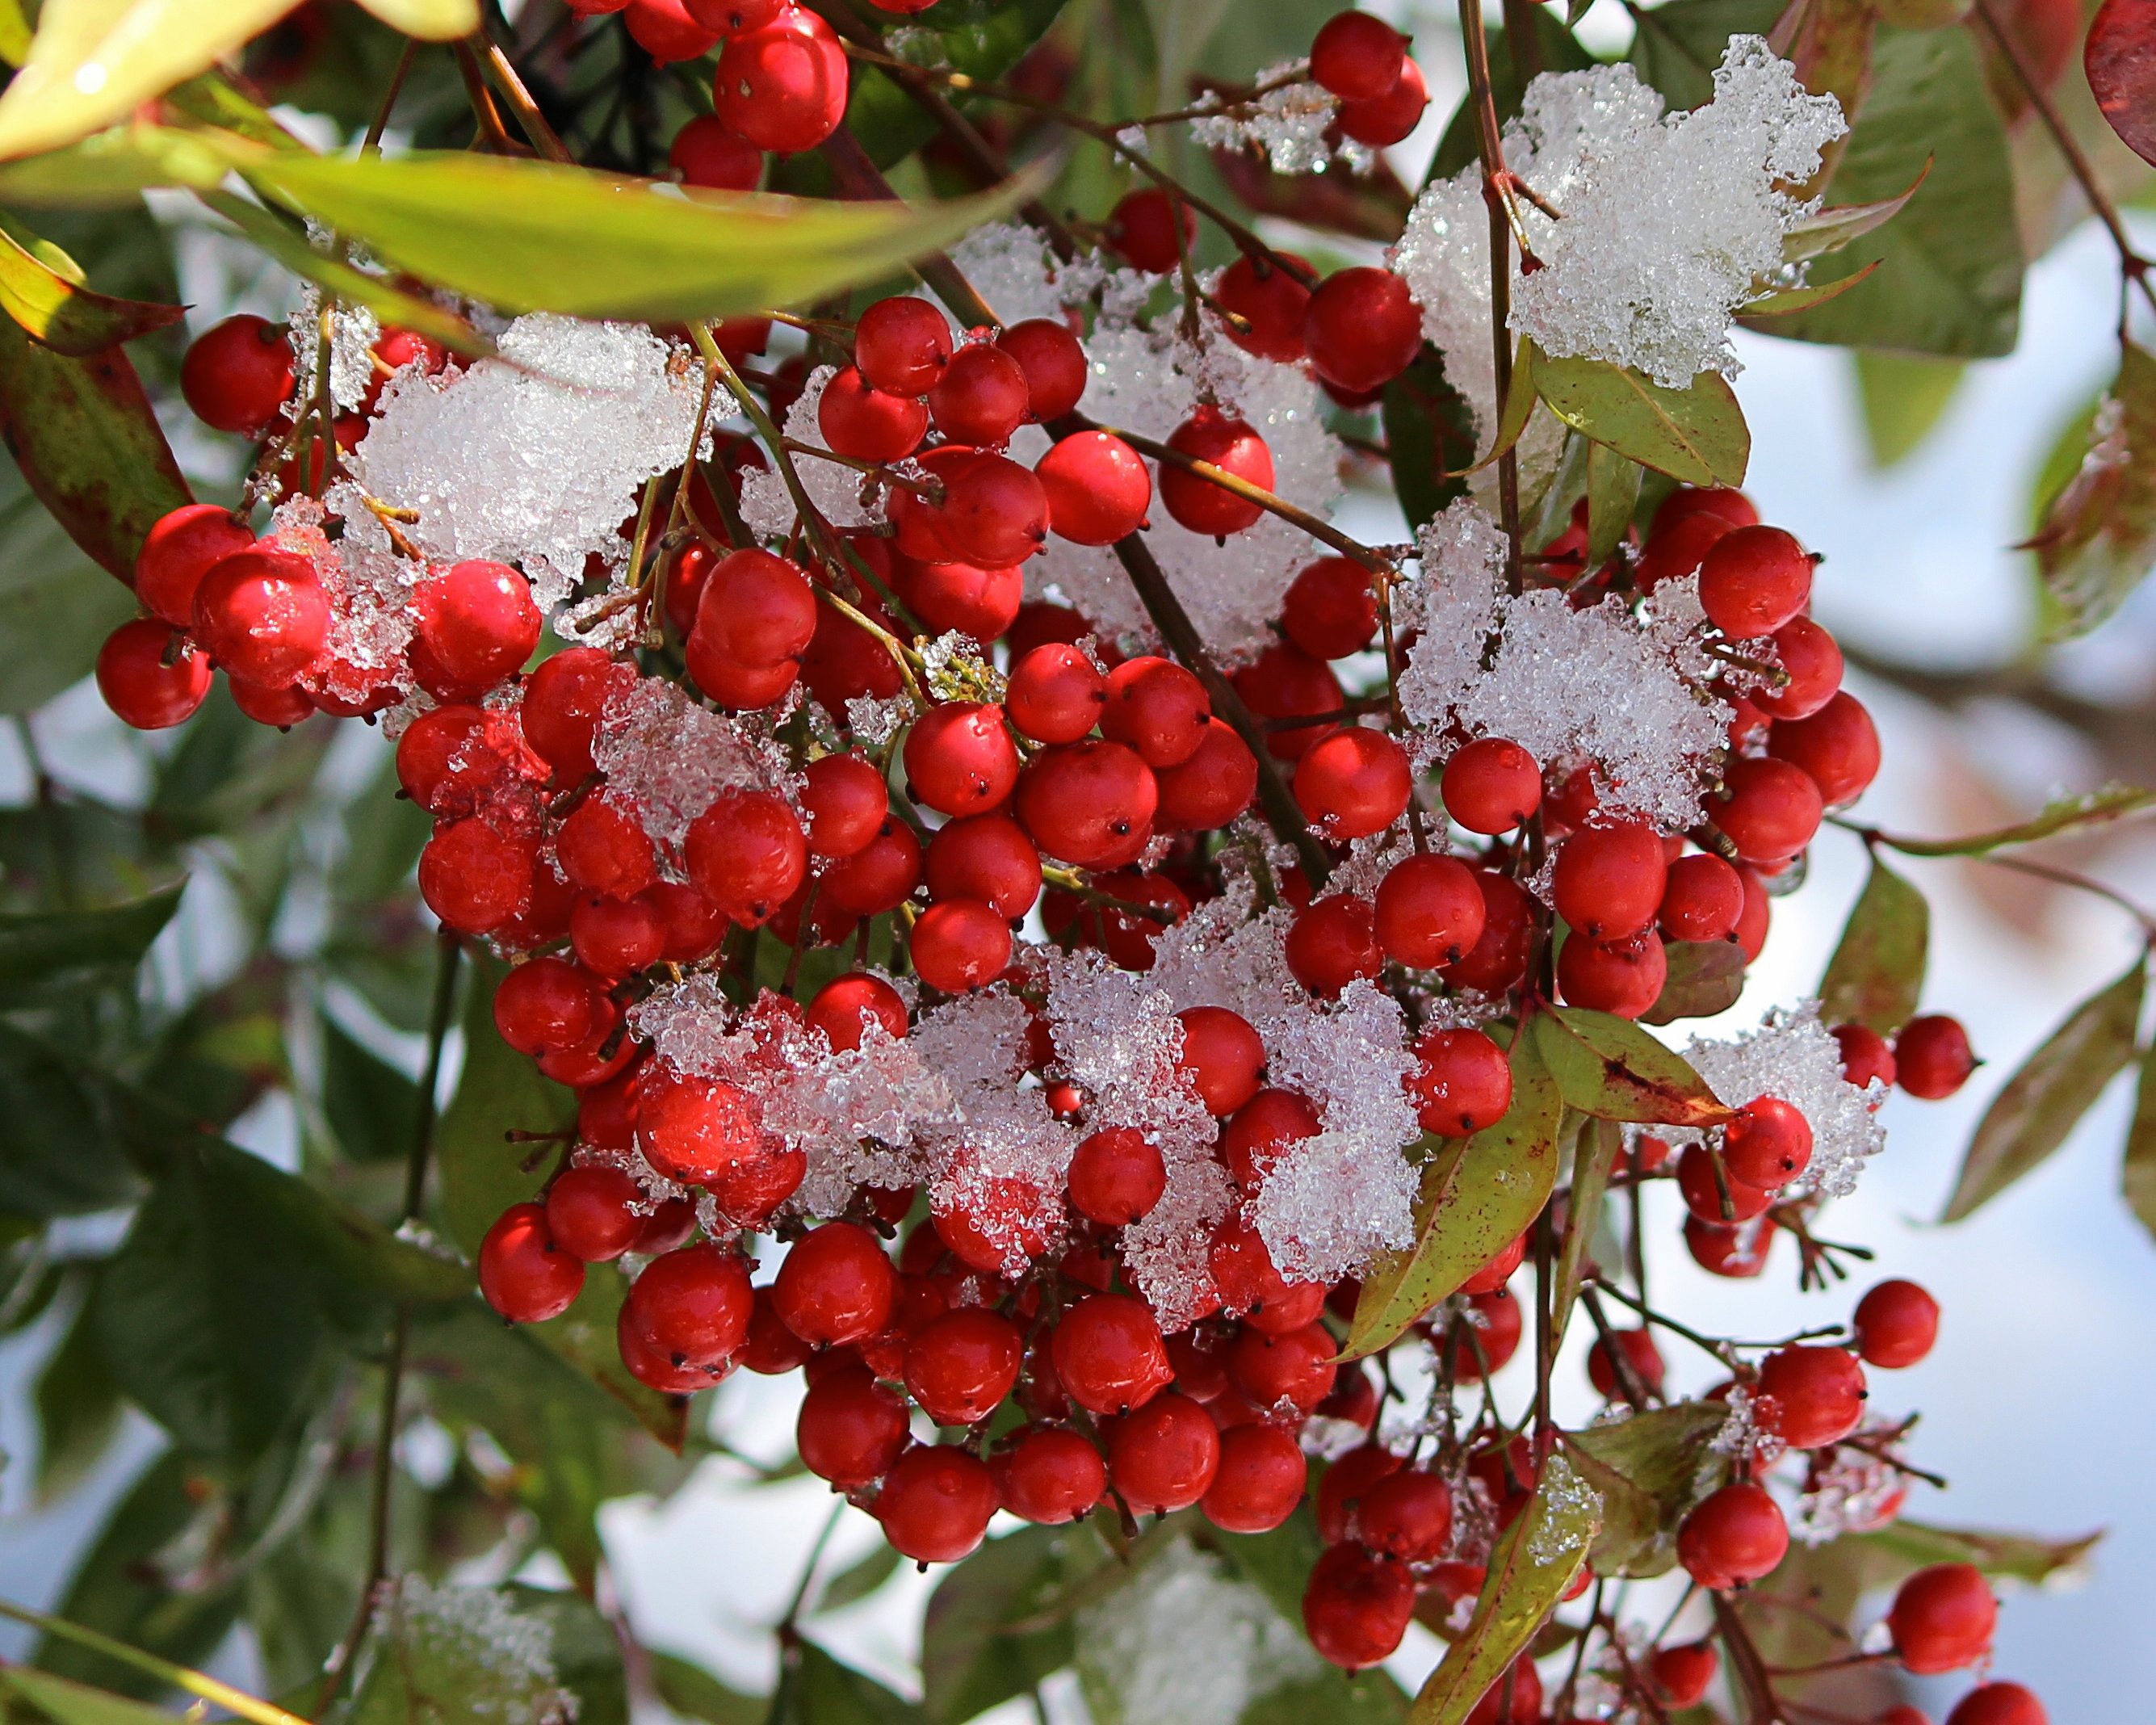
branch, blossom, snow, winter, plant, fruit, berry, leaf, flower, food, red, produce, evergreen, autumn, flora, holly, shrub, viburnum, rowan, hawthorn, red fruit, ice crystals, sorbus, flowering plant, woody plant, land plant, aquifoliaceae, aquifoliales, chinese hawthorn, nandina berries